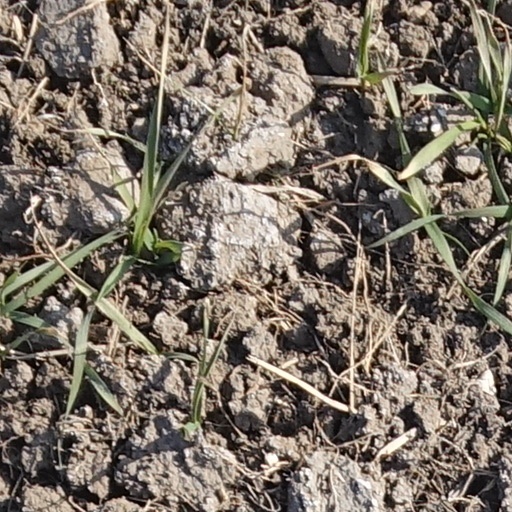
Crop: wheat